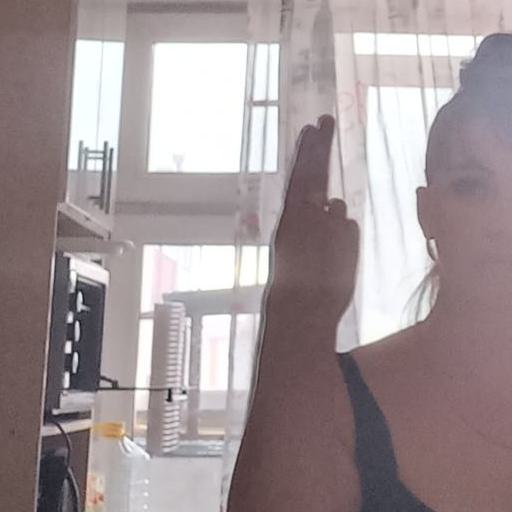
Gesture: two_up_inverted